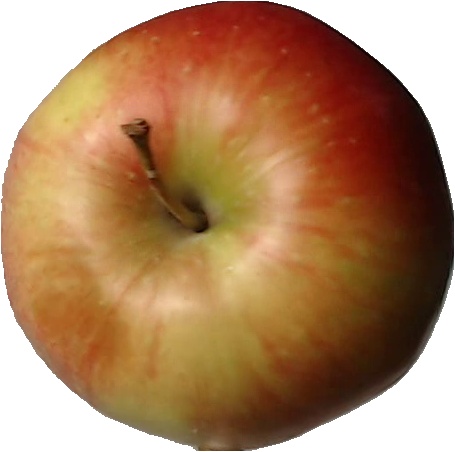
Label: apple_red_2